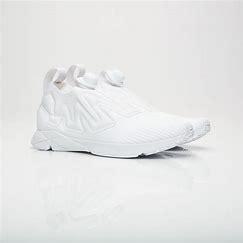
Brand: Reebok
Model: Pump Supreme